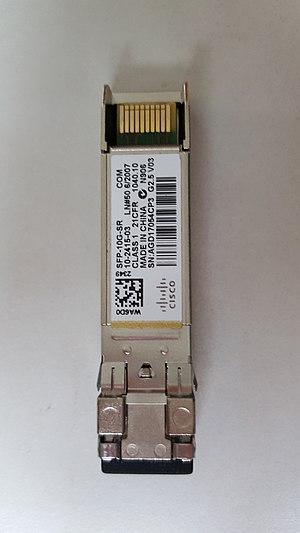
SFP CISCO
Le small form-factor pluggable est un standard de module émetteur-récepteur compact, insérable à chaud, utilisé dans les réseaux de télécommunications et les réseaux informatiques. Le format physique et l'interface électrique sont définis par un accord multi-source. Il permet d'interconnecter l'interface de la carte mère d'un équipement réseau à une fibre optique ou à un câble en paire de cuivre. C'est un format populaire dans l'industrie, développé et supporté par de nombreux vendeurs de composants. Les SFP sont conçus pour supporter SONET, Gigabit Ethernet, Fibre Channel, et d'autres standards de communication. En raison de sa petite taille, le SFP rend obsolète l'ancien et très répandu Gigabit Interface Converter, et il est parfois appelé mini-GBIC, bien qu'aucun dispositif de ce nom n'ait jamais été défini dans les MSAs. Les modules optiques permettent une souplesse dans le type de signal souhaité, car ils sont interchangeables à chaud et ils permettent de changer le type de signal optique en changeant uniquement le module optique, plutôt que la carte d’interface elle-même.